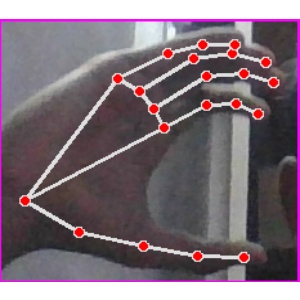
अक्षर: ऋ